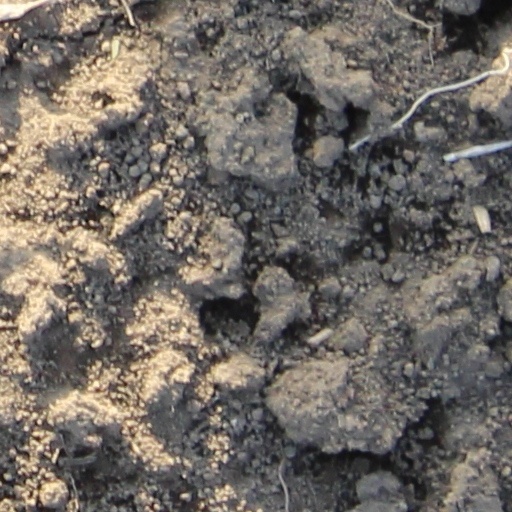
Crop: wheat